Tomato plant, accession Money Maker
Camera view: vertical (180 deg); turntable rotation: 60 degrees
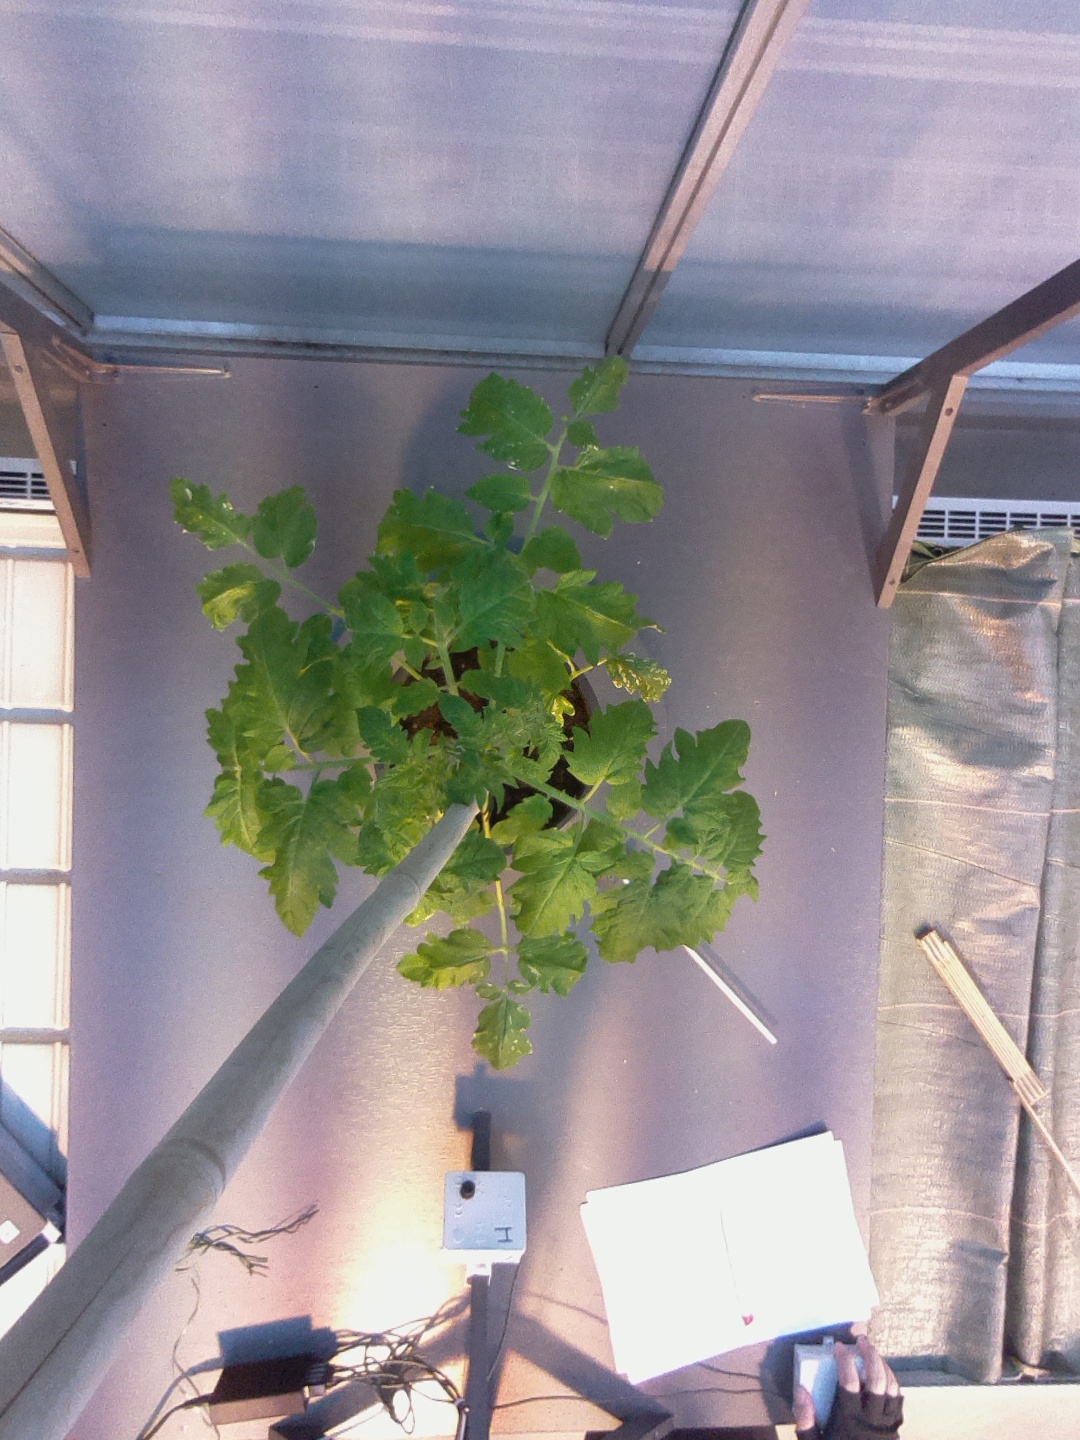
BBCH growth stage 20: First Side shoot start formed